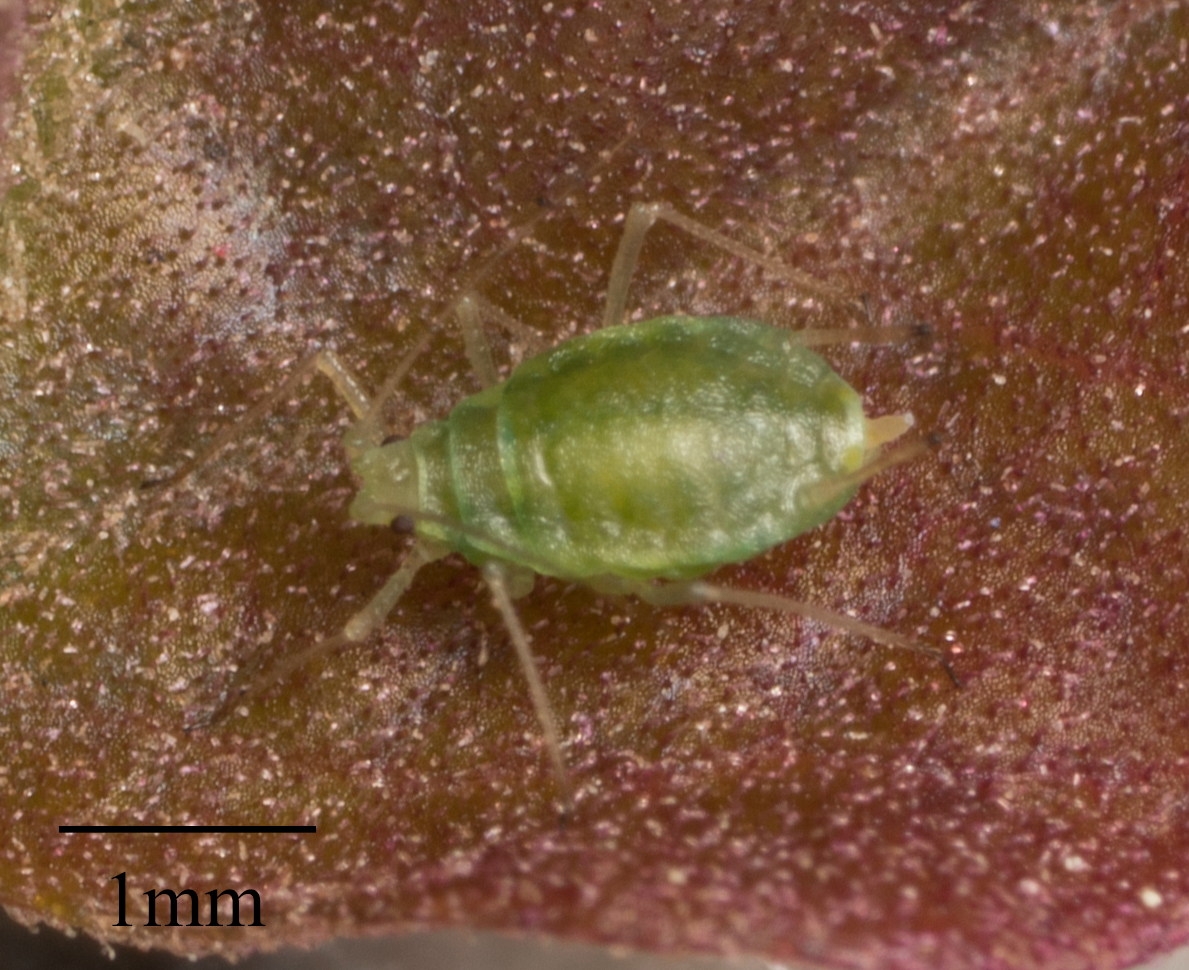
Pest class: green_peach_aphid